Chris Stewart (politician)

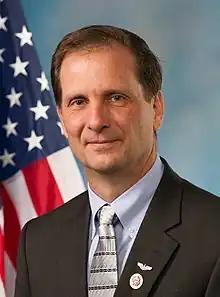
Official portrait, 2015

Christopher Douglas Stewart (born July 15, 1960) is an American politician, author, and businessman who served as the U.S. representative for Utah's 2nd congressional district from 2013 until his resignation in 2023. A member of the Republican Party, he is known for his bestsellers "Seven Miracles That Saved America" and "The Miracle of Freedom: Seven Tipping Points That Saved the World", as well as his series "The Great and Terrible".